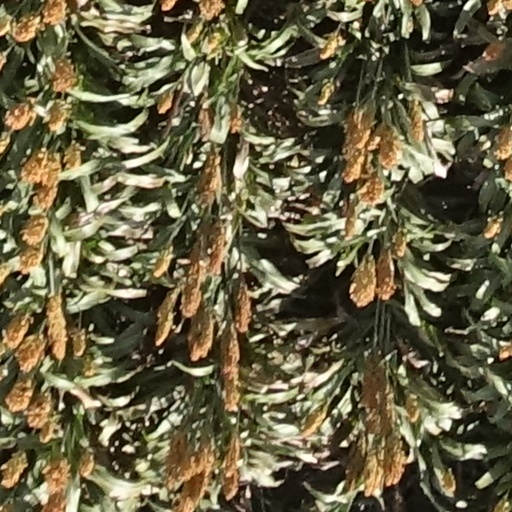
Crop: sorghum